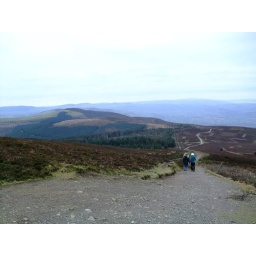
walking up the hill near my parents' house